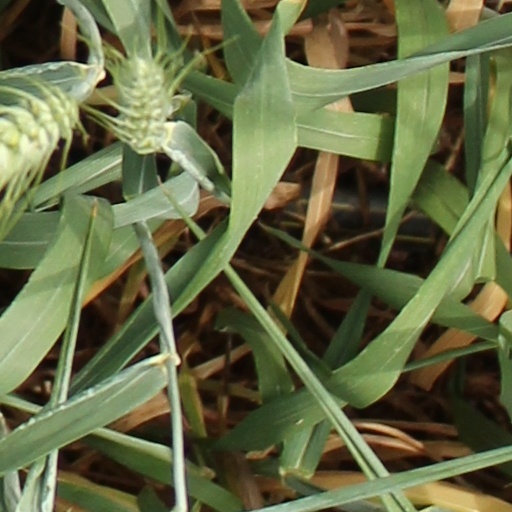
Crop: wheat